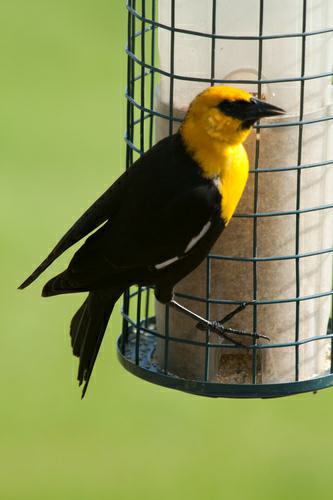
A photo of a yellow headed blackbird